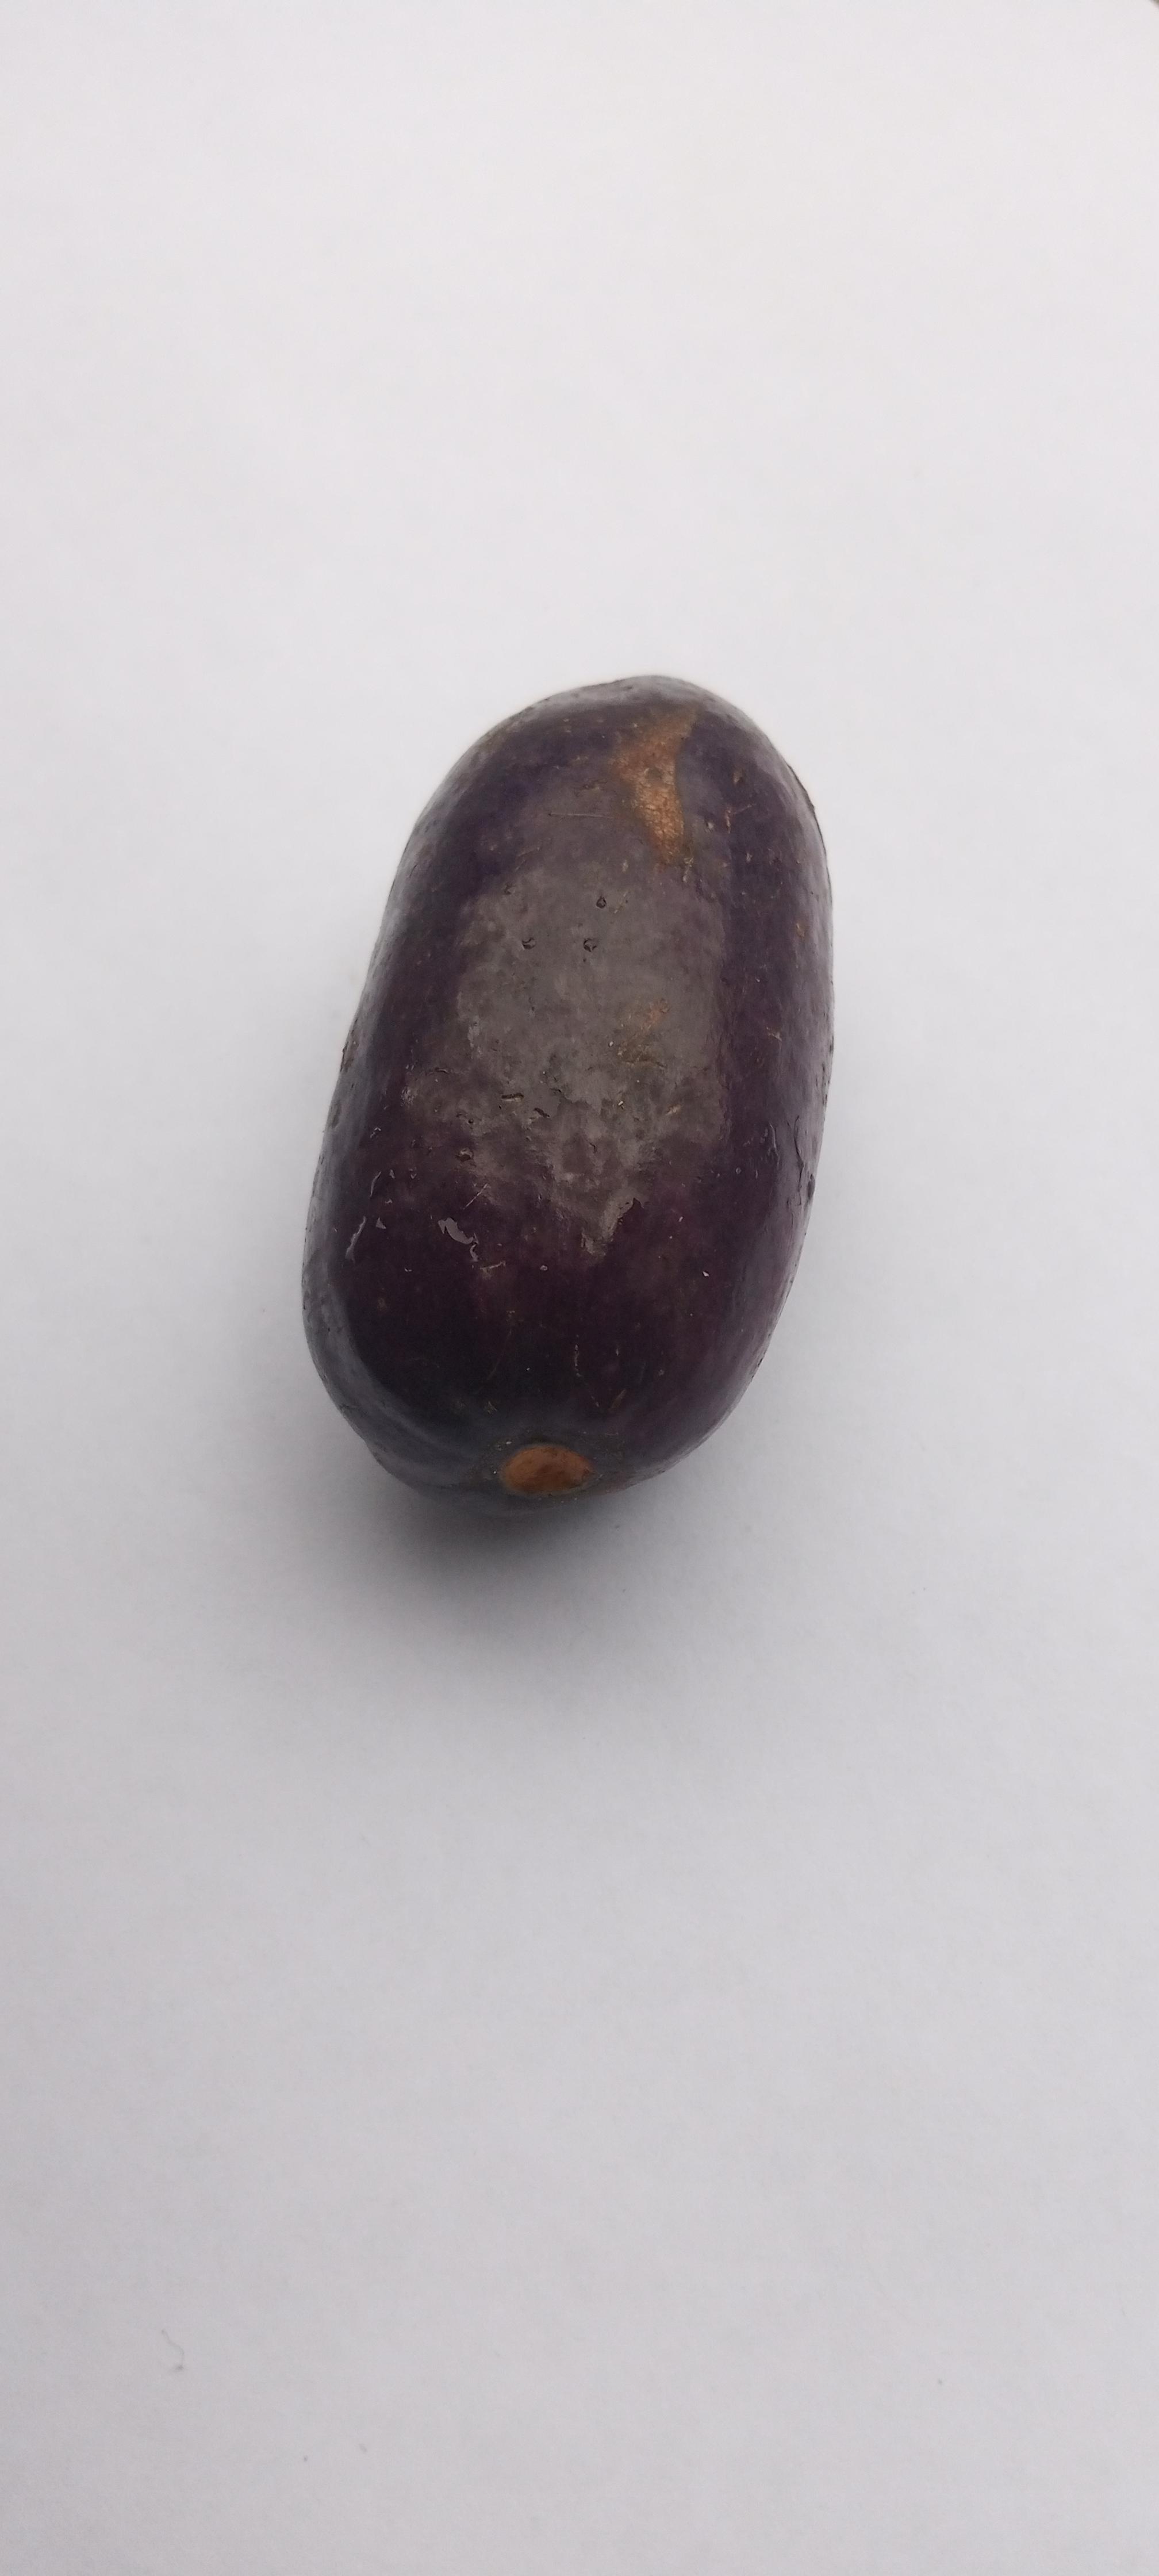
Plum grade: unaffected